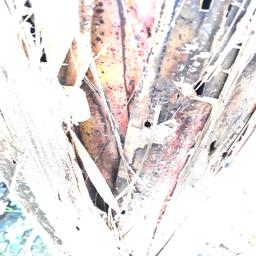
Label: BACTERIAL SOFT ROT